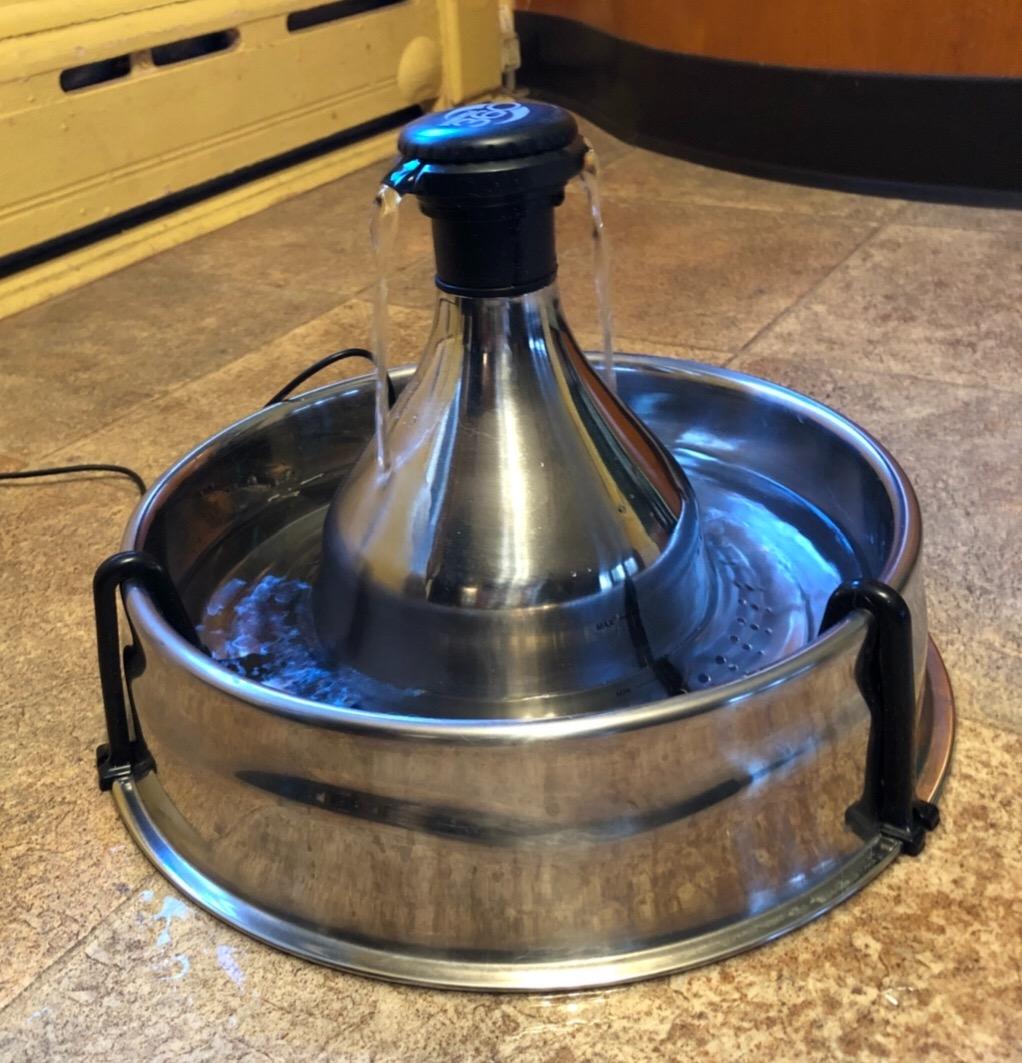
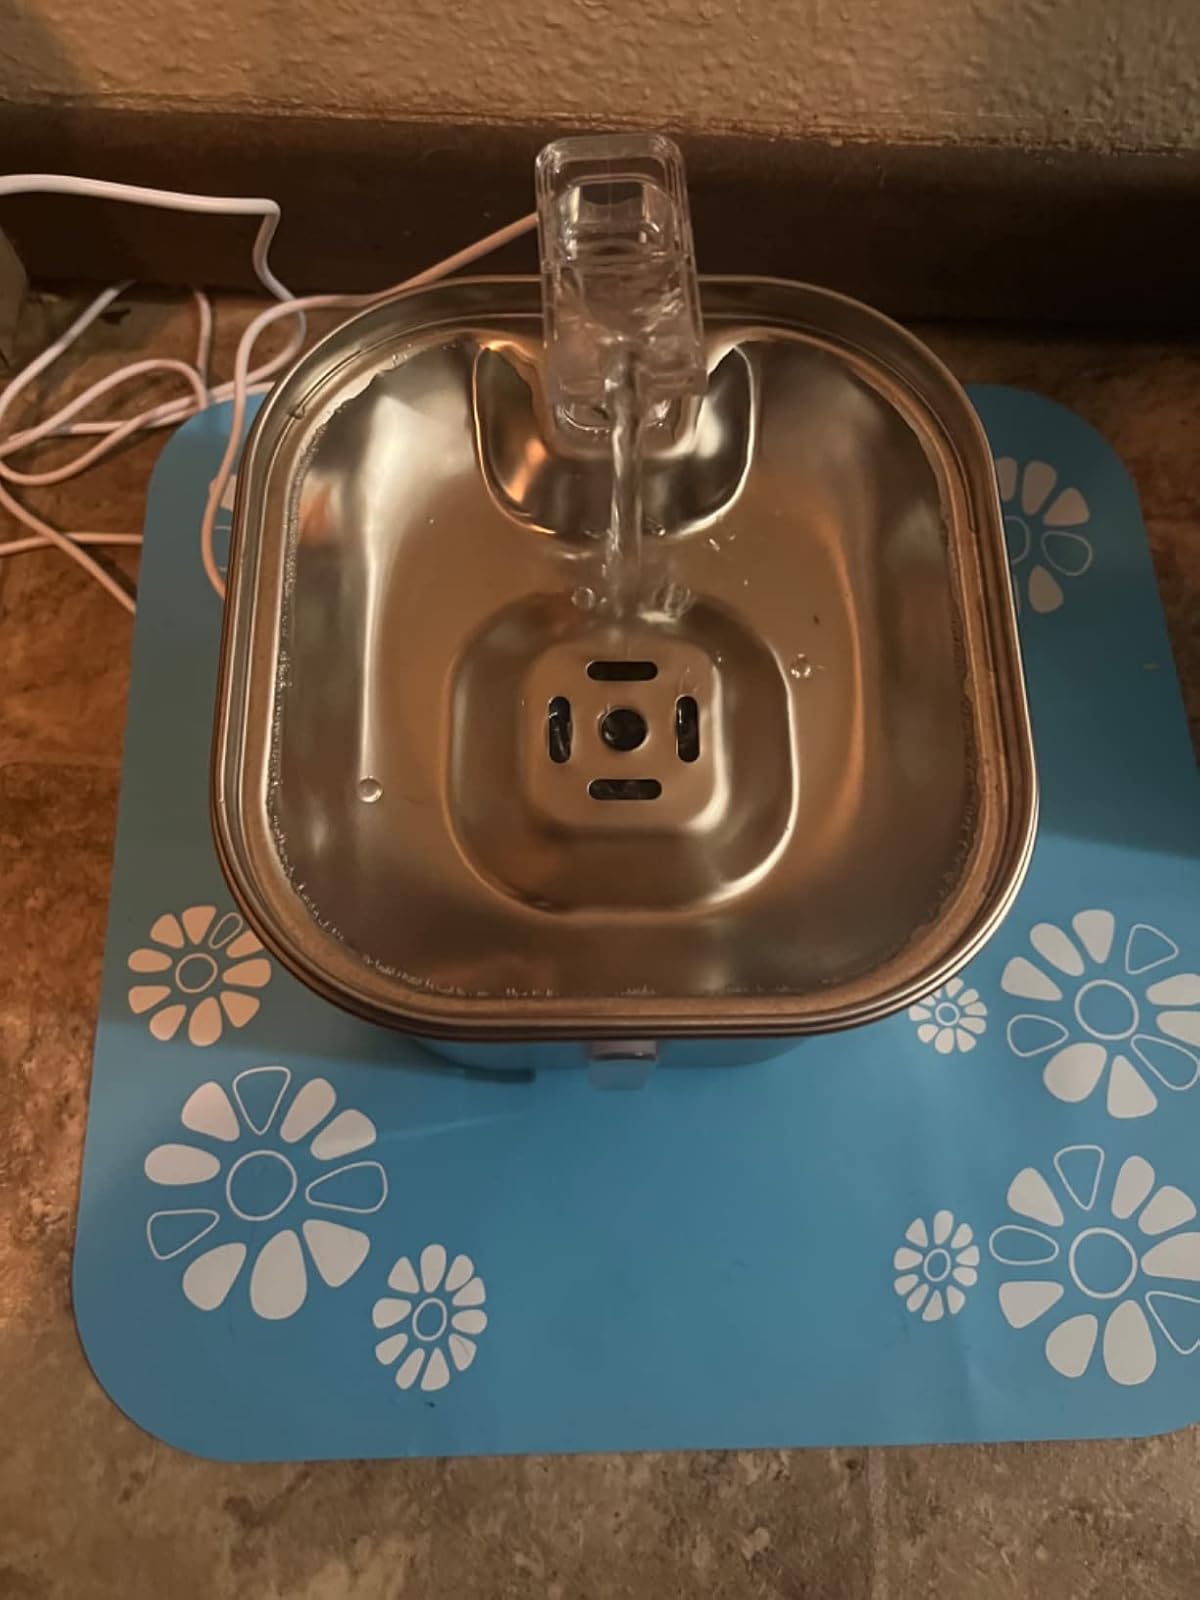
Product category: items_bowl
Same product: no